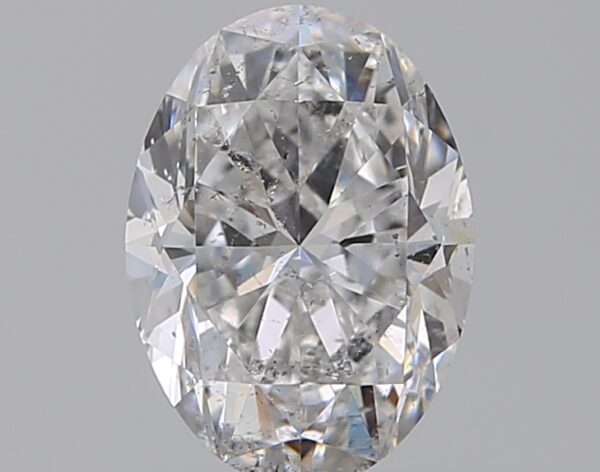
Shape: oval
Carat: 1.01
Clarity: SI2
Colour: D
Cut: VG
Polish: VG
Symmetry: VG
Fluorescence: F
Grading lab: GIA
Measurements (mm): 7.59 x 5.51 x 3.61